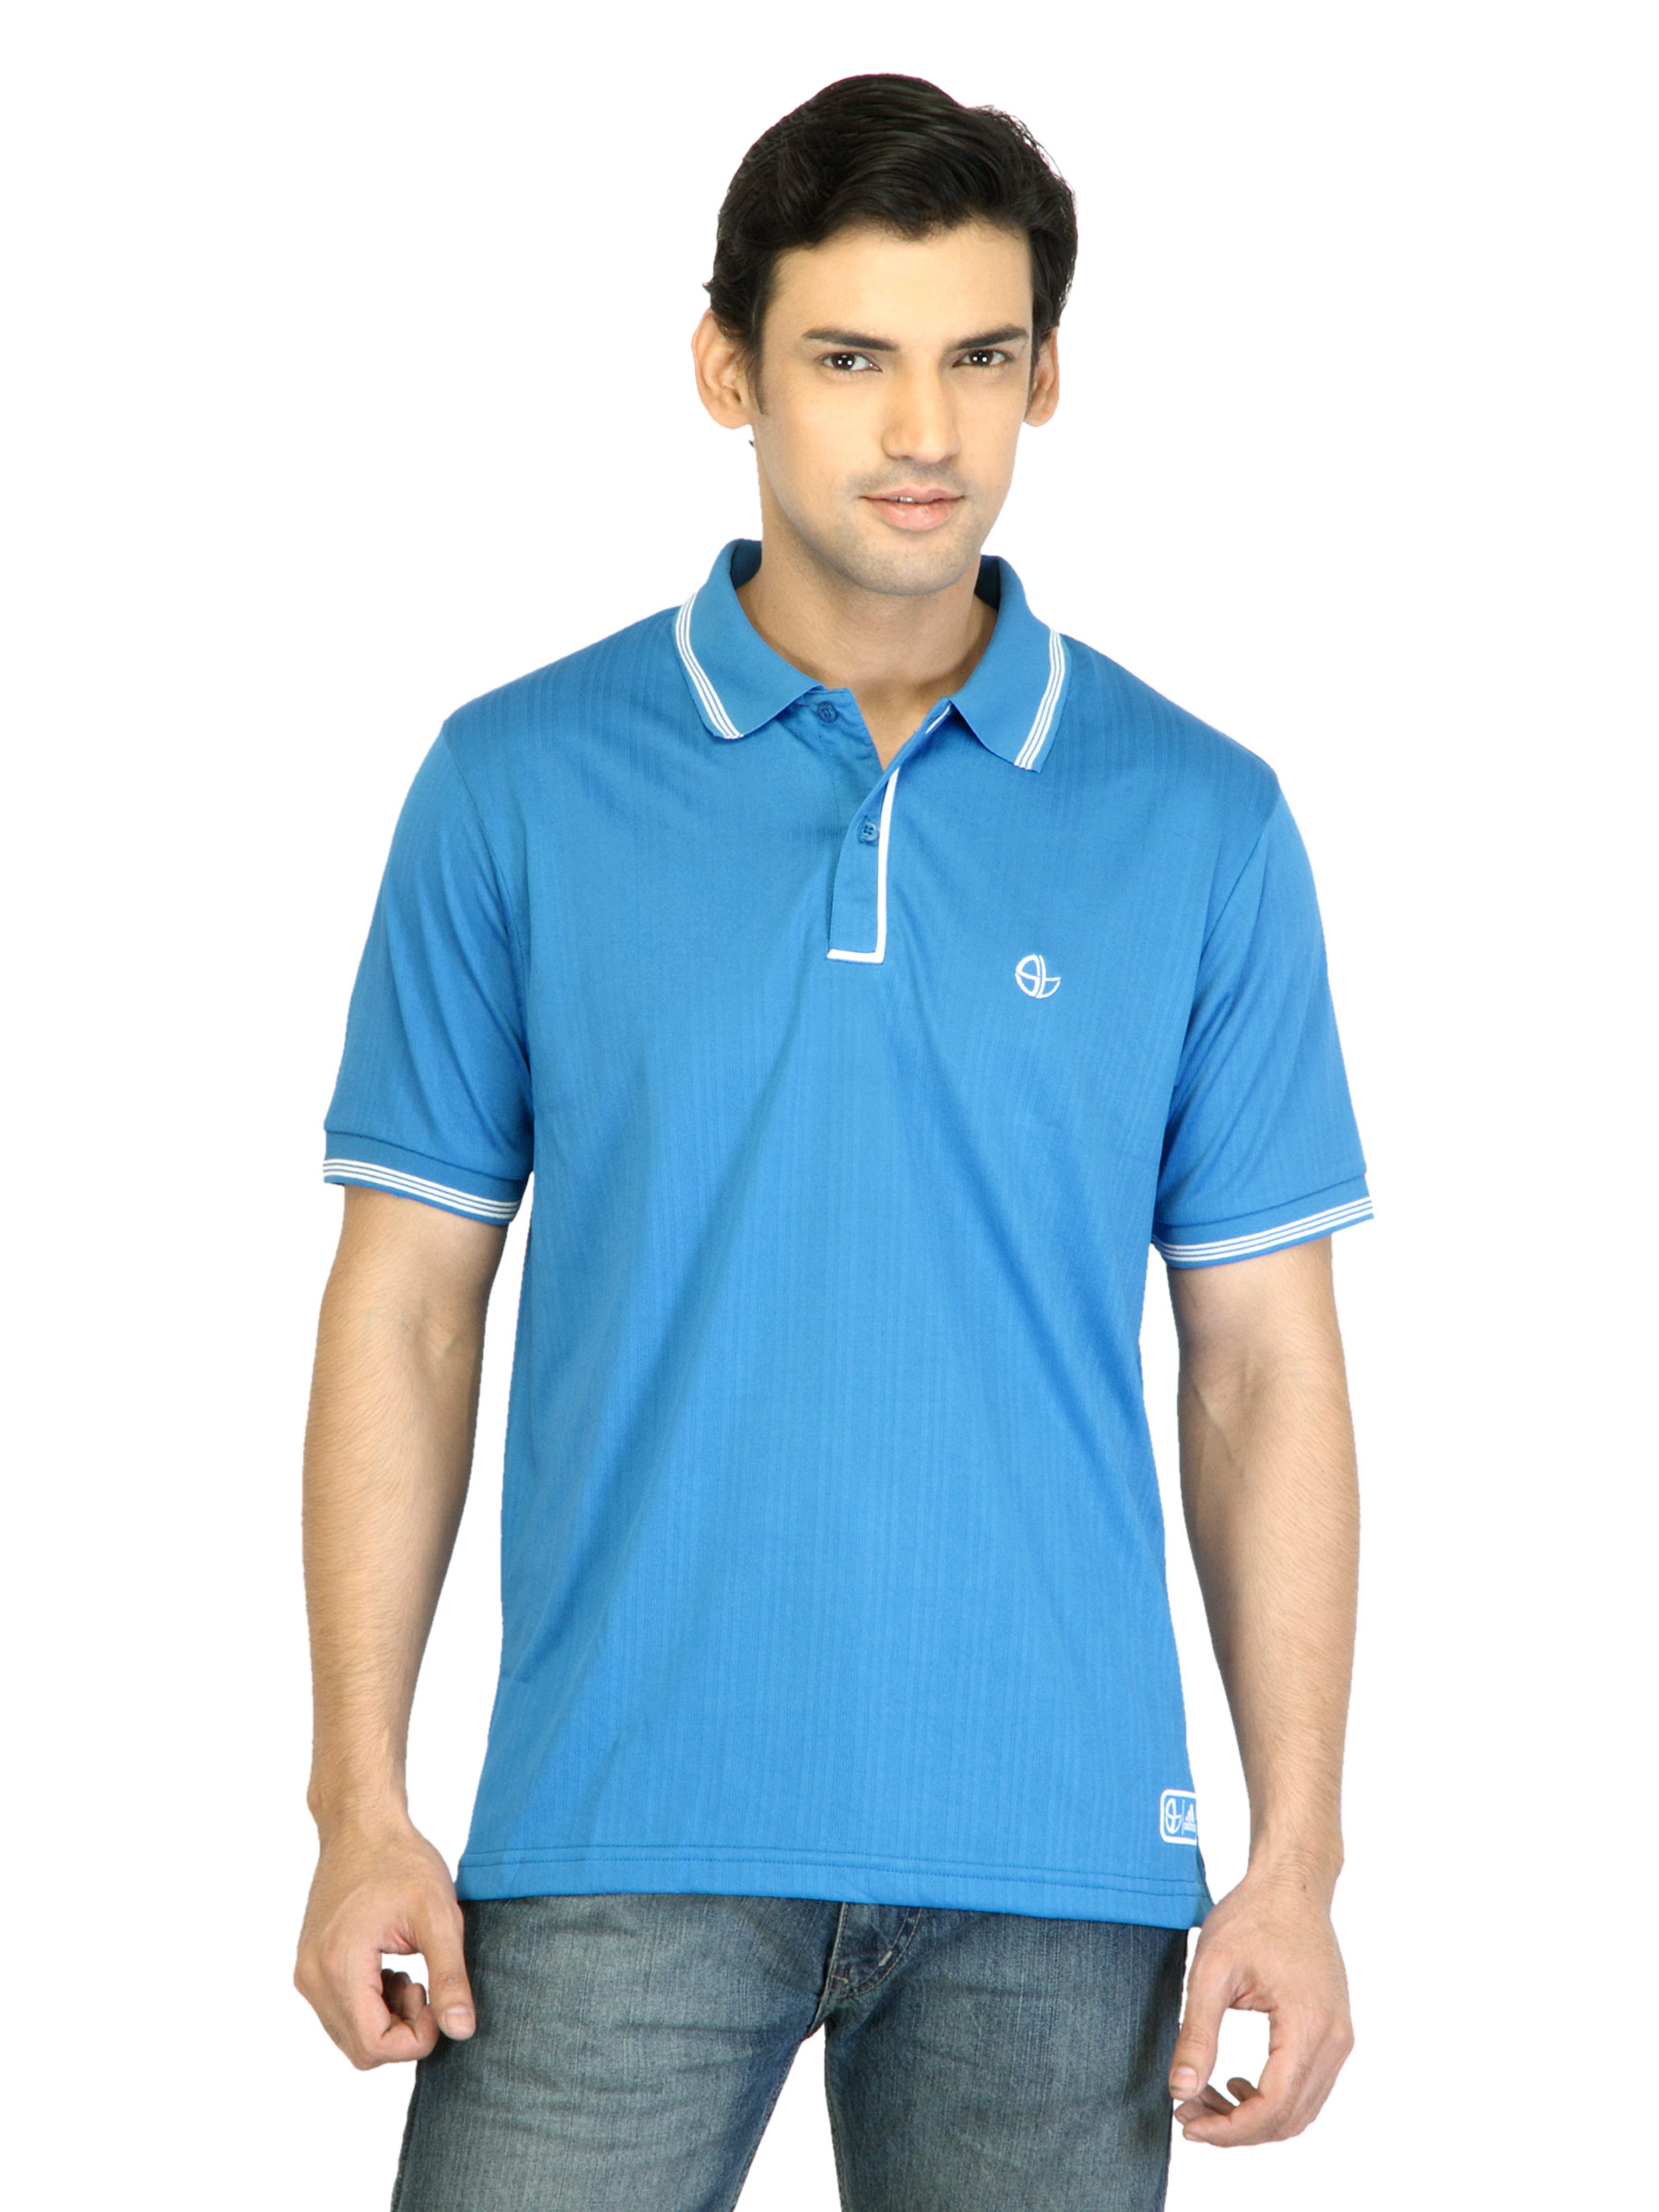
ADIDAS Men Blue T-shirt
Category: Apparel / Topwear / Tshirts
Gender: Men
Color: Blue
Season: Fall 2011
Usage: Casual